People's Salvation Cathedral

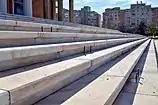

To build the People's Salvation Cathedral 145 thousand cubic meters of heavy concrete, about 40 thousand tons of reinforcement and 22 thousand tons of bricks were used, bringing the weight of the cathedral to about 420 thousand tons, over the weight of Saint Isaac's cathedral of 322 thousand tons, and at the same time it is the heaviest Eastern Orthodox Church building. For the People's Salvation Cathedral was used about 12% of the quantity of concrete and steel used in the Palace of Parliament. The concrete used (C40/50) for the People's Salvation Cathedral is same concrete used for the Vidraru Dam, which showed its resistance to the 1977 earthquake without any crack. The thickest rebar used in reinforced cement concrete (RCC) is BTS500-S of 32 millimeters diameter.